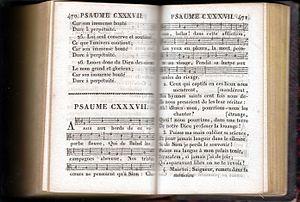
Psaume 137 dans un psautier protestant français de 1817